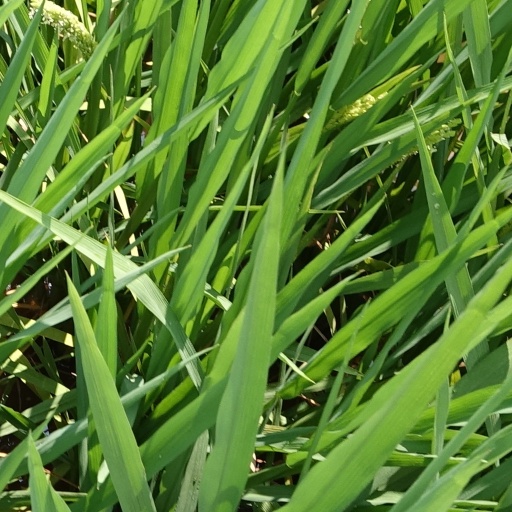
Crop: rice